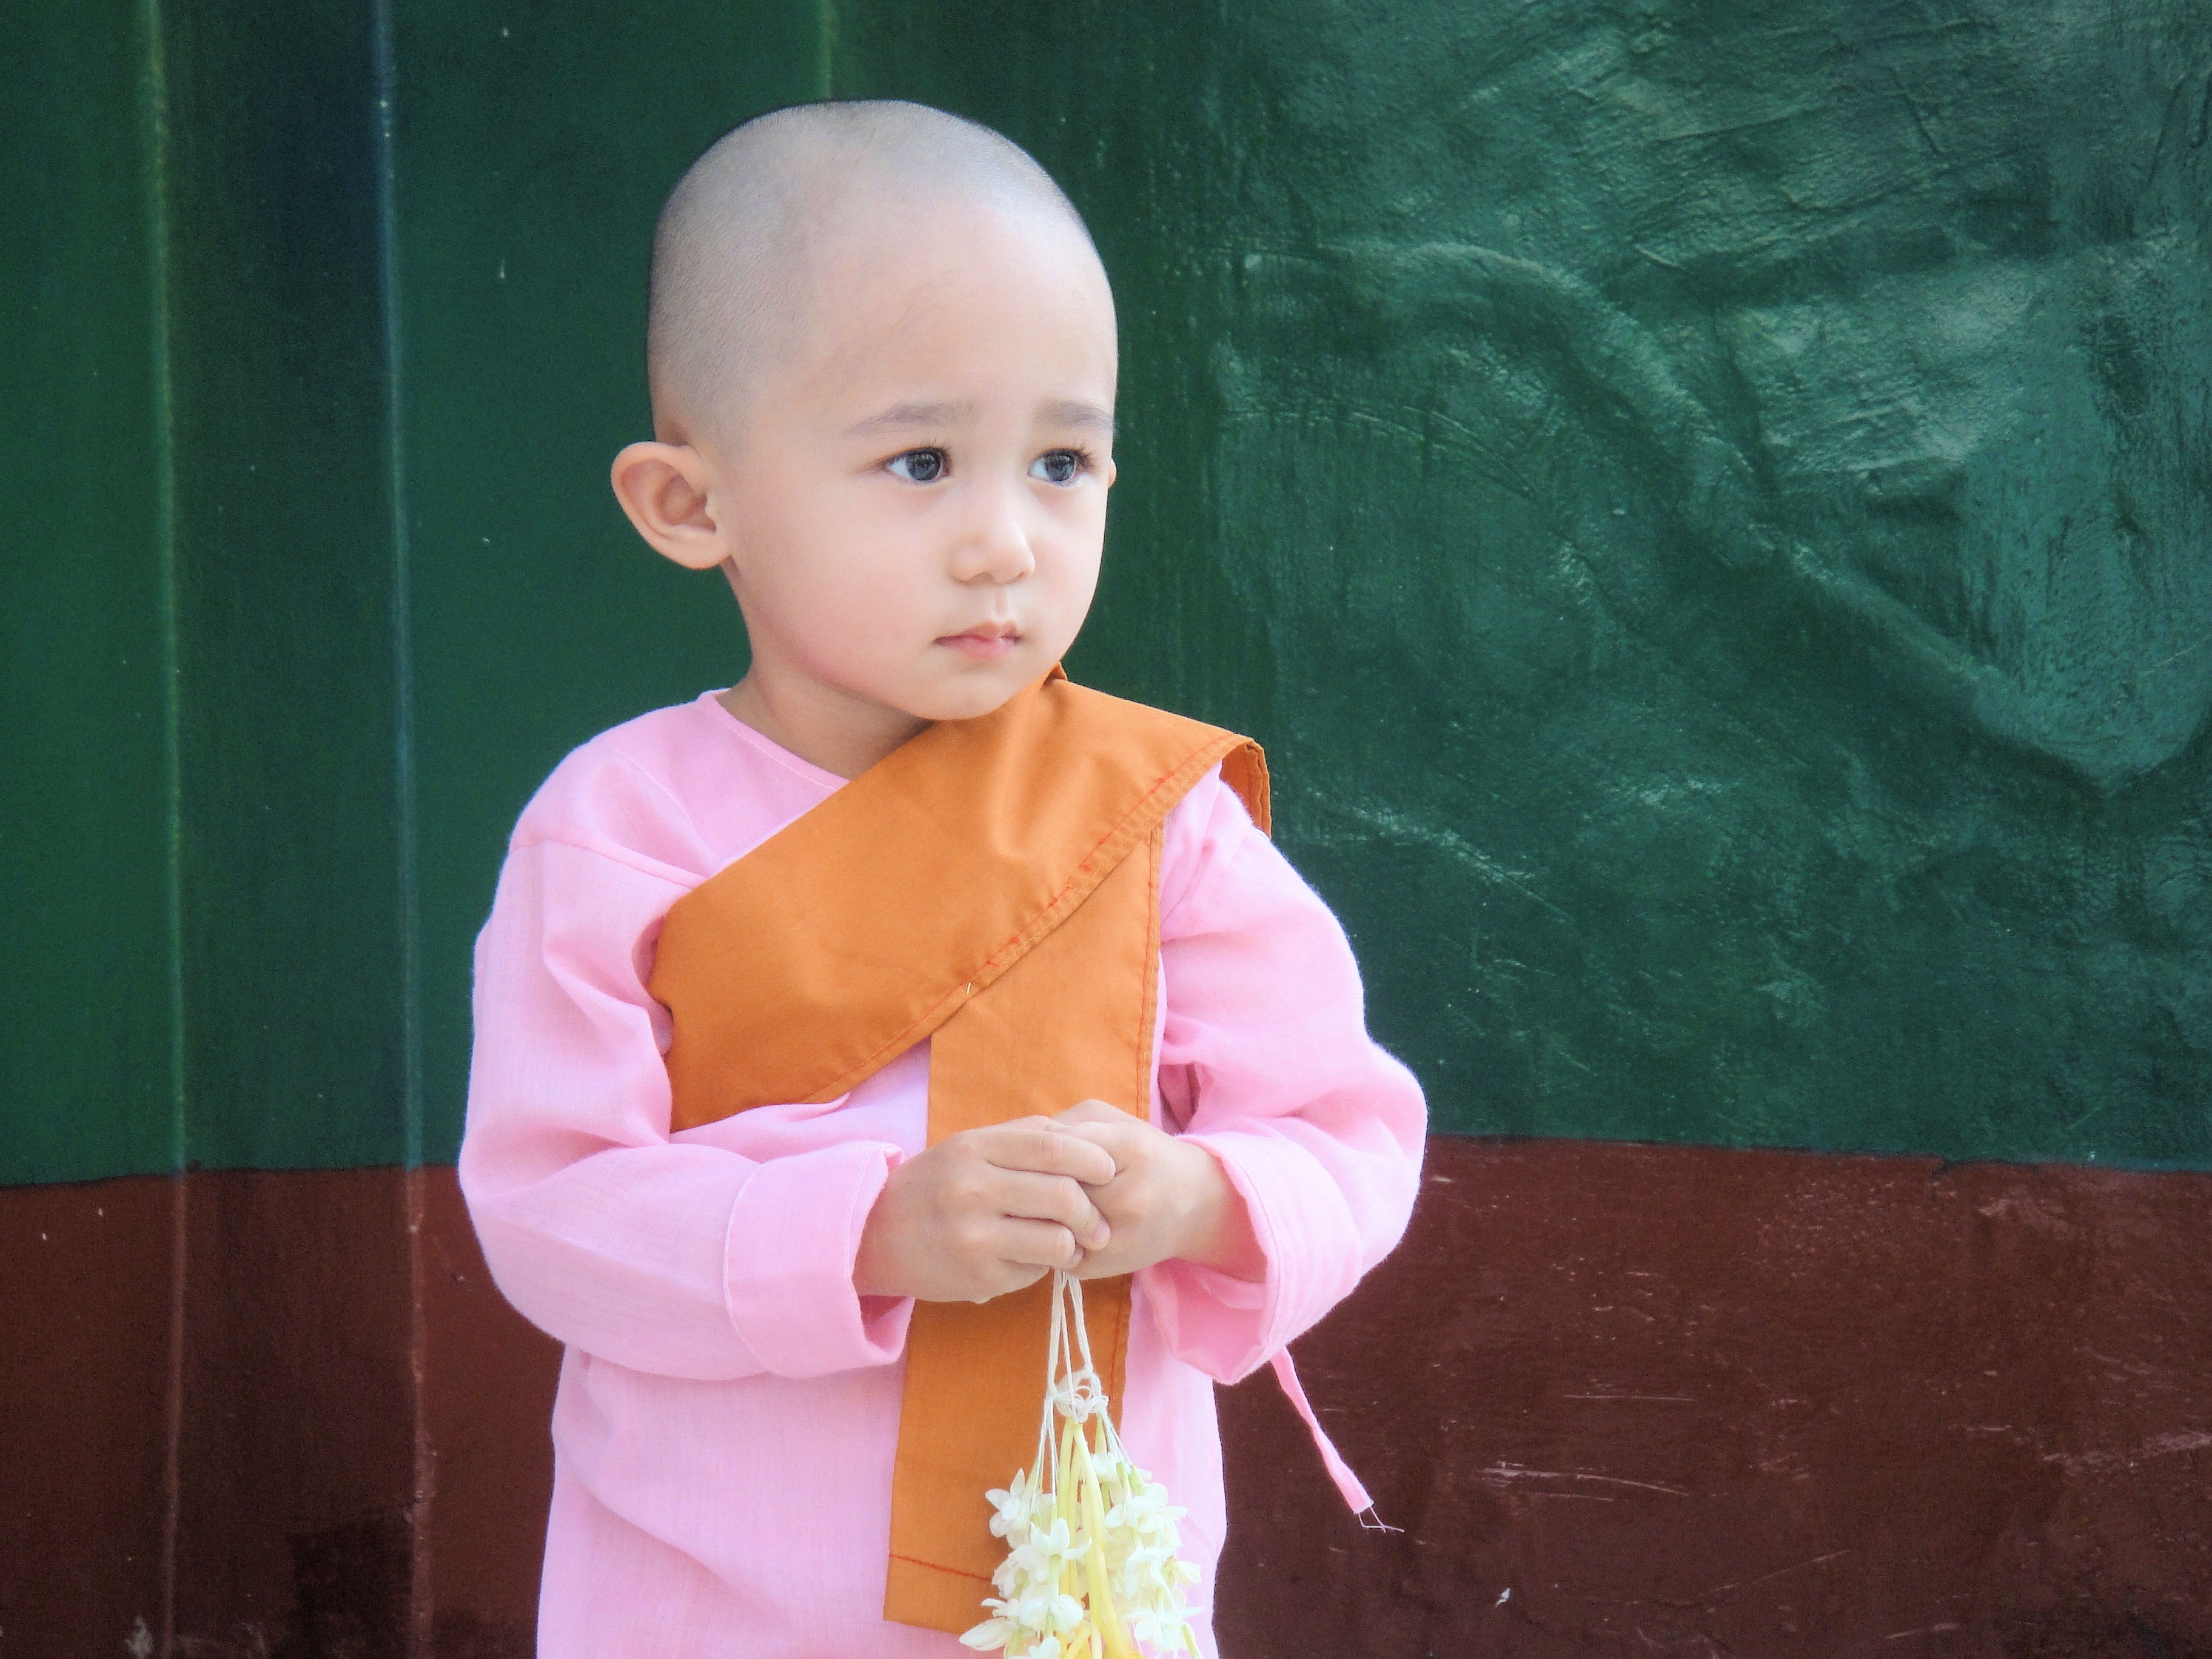
person, girl, sweet, portrait, peaceful, sitting, monk, buddhism, religion, child, lady, pink, nun, dress, faith, infant, costume, myanmar, burma, faithful, diffident, human positions